Gayla Peevey

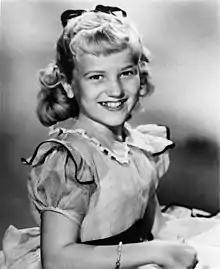
Publicity photo of Gayla Peevey in 1953

Gayla Rienette Peevey (born March 8, 1943) is a former singer and child star from Oklahoma City, Oklahoma. She is best known for her recording of "I Want a Hippopotamus for Christmas" (Columbia 4-40106, 1953). Peevey recorded the novelty song when she was 10 years old.